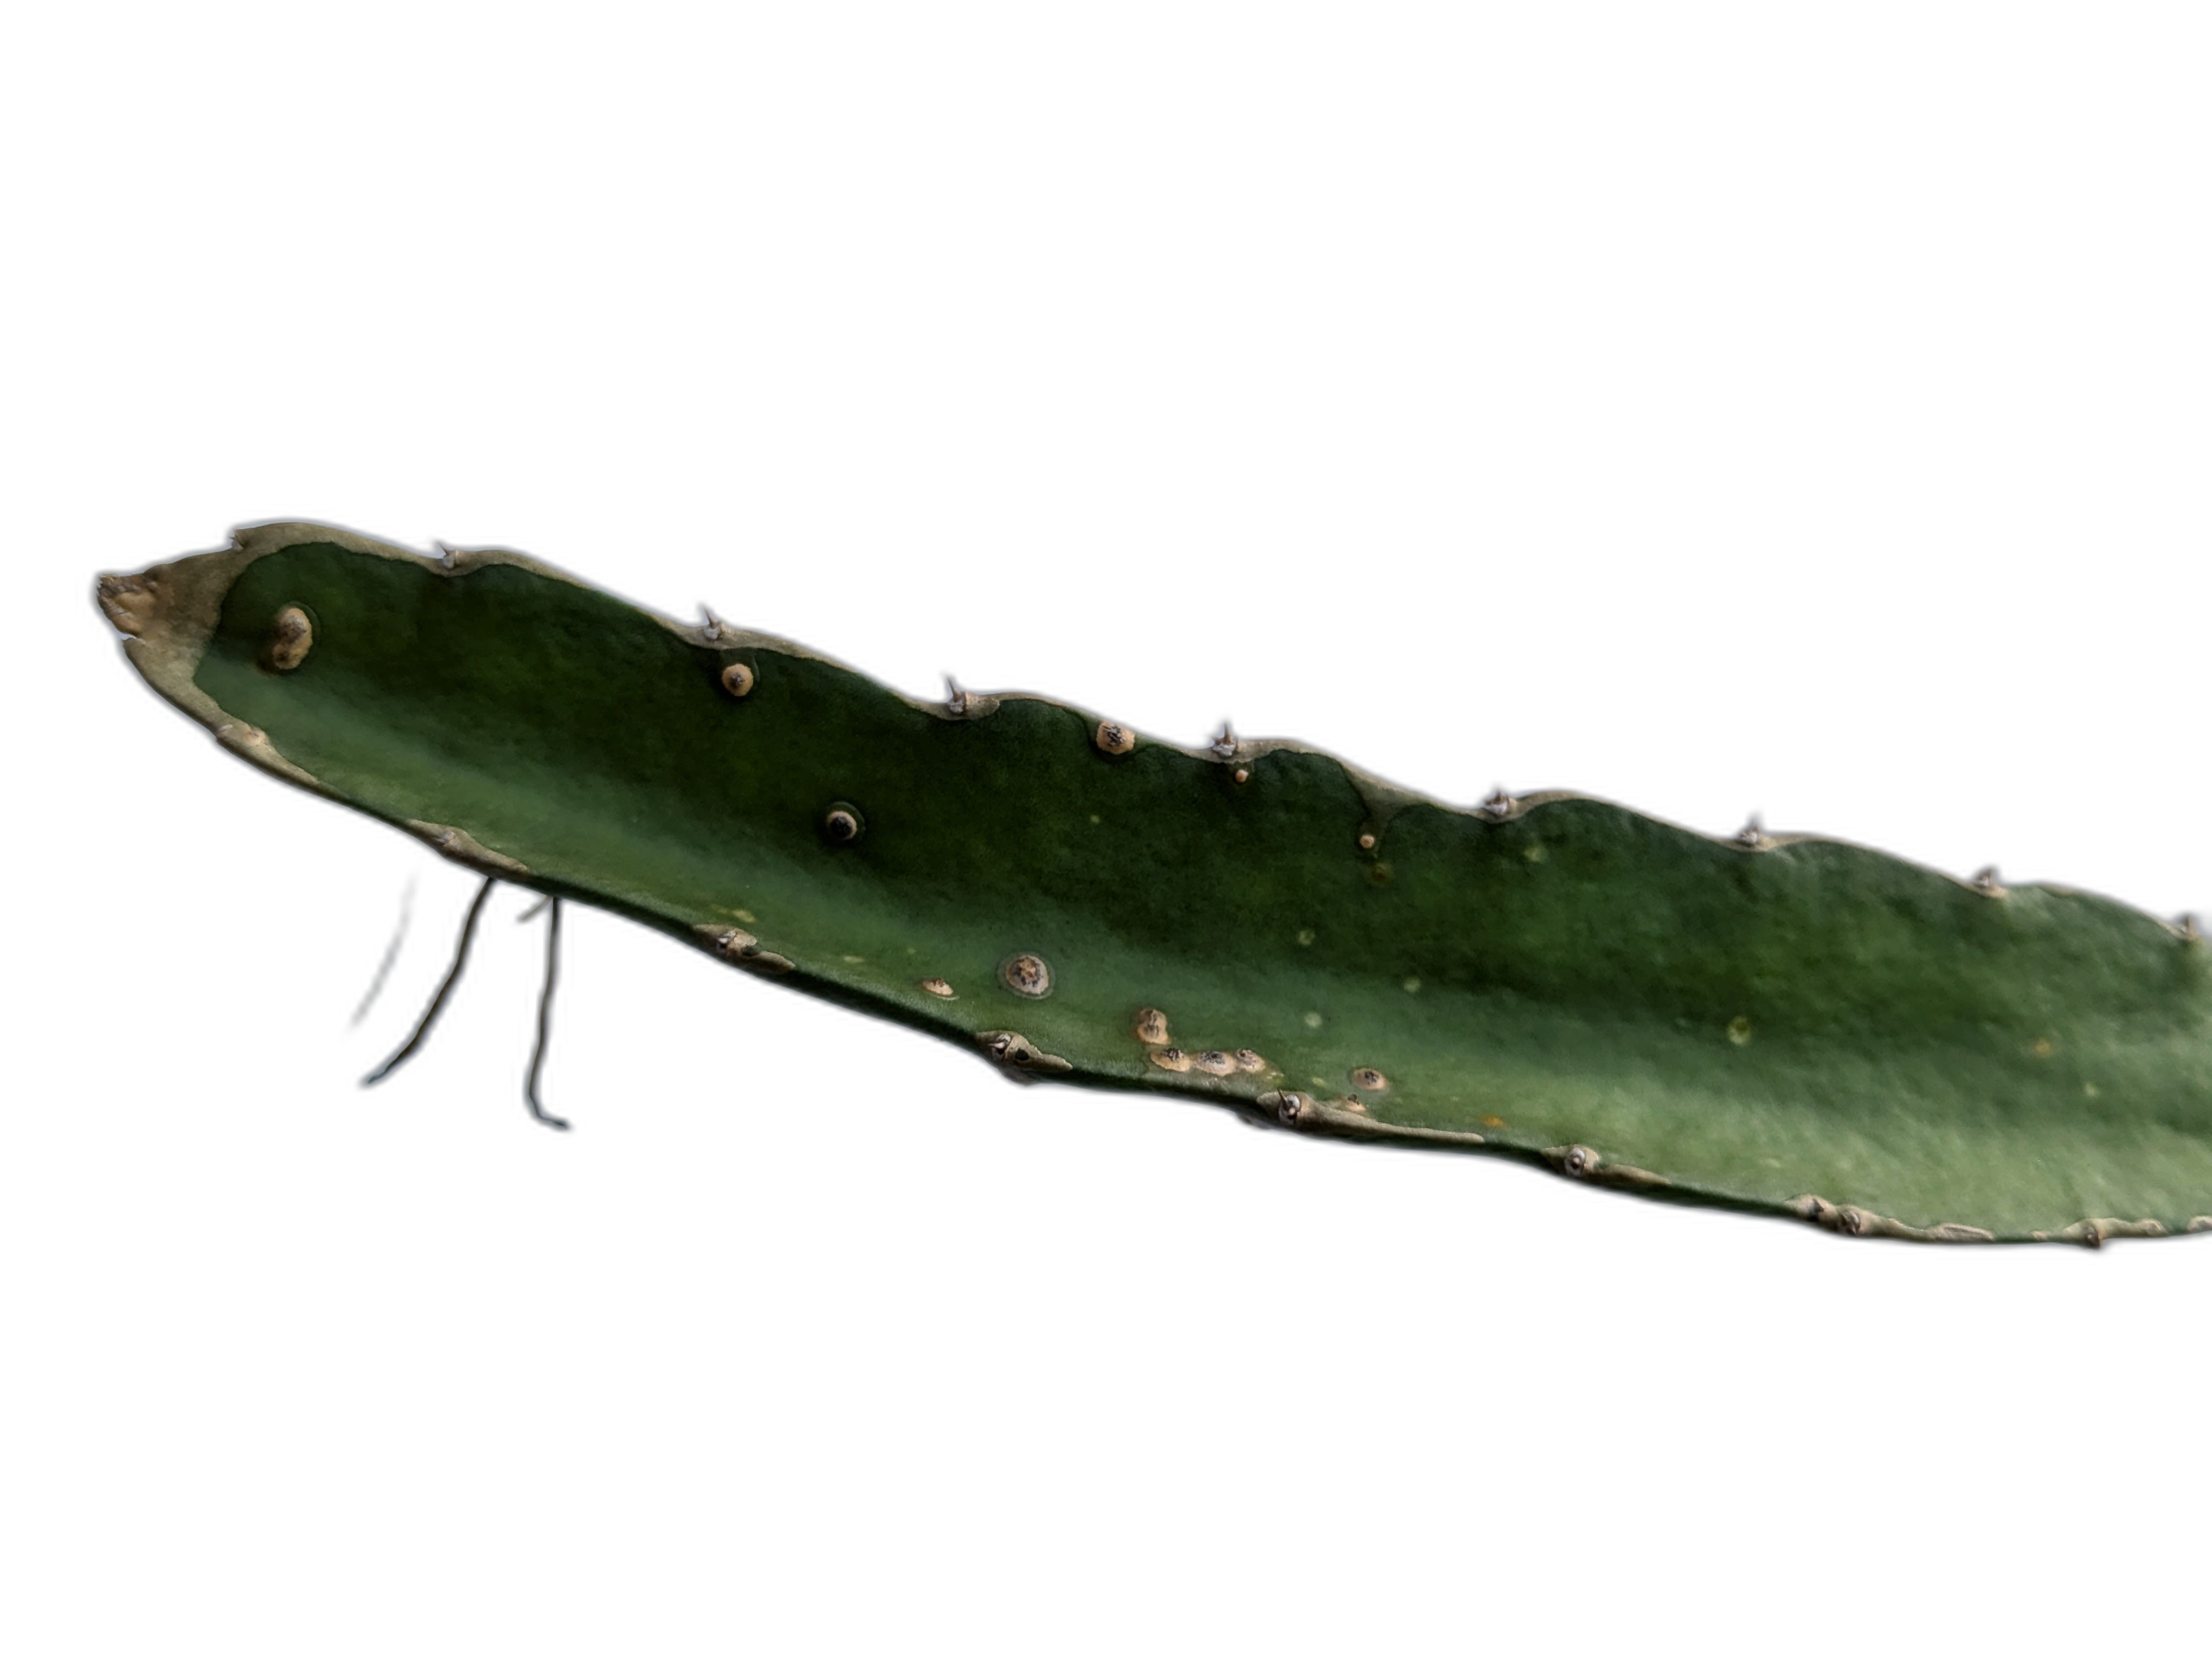
Label: Bad leaf